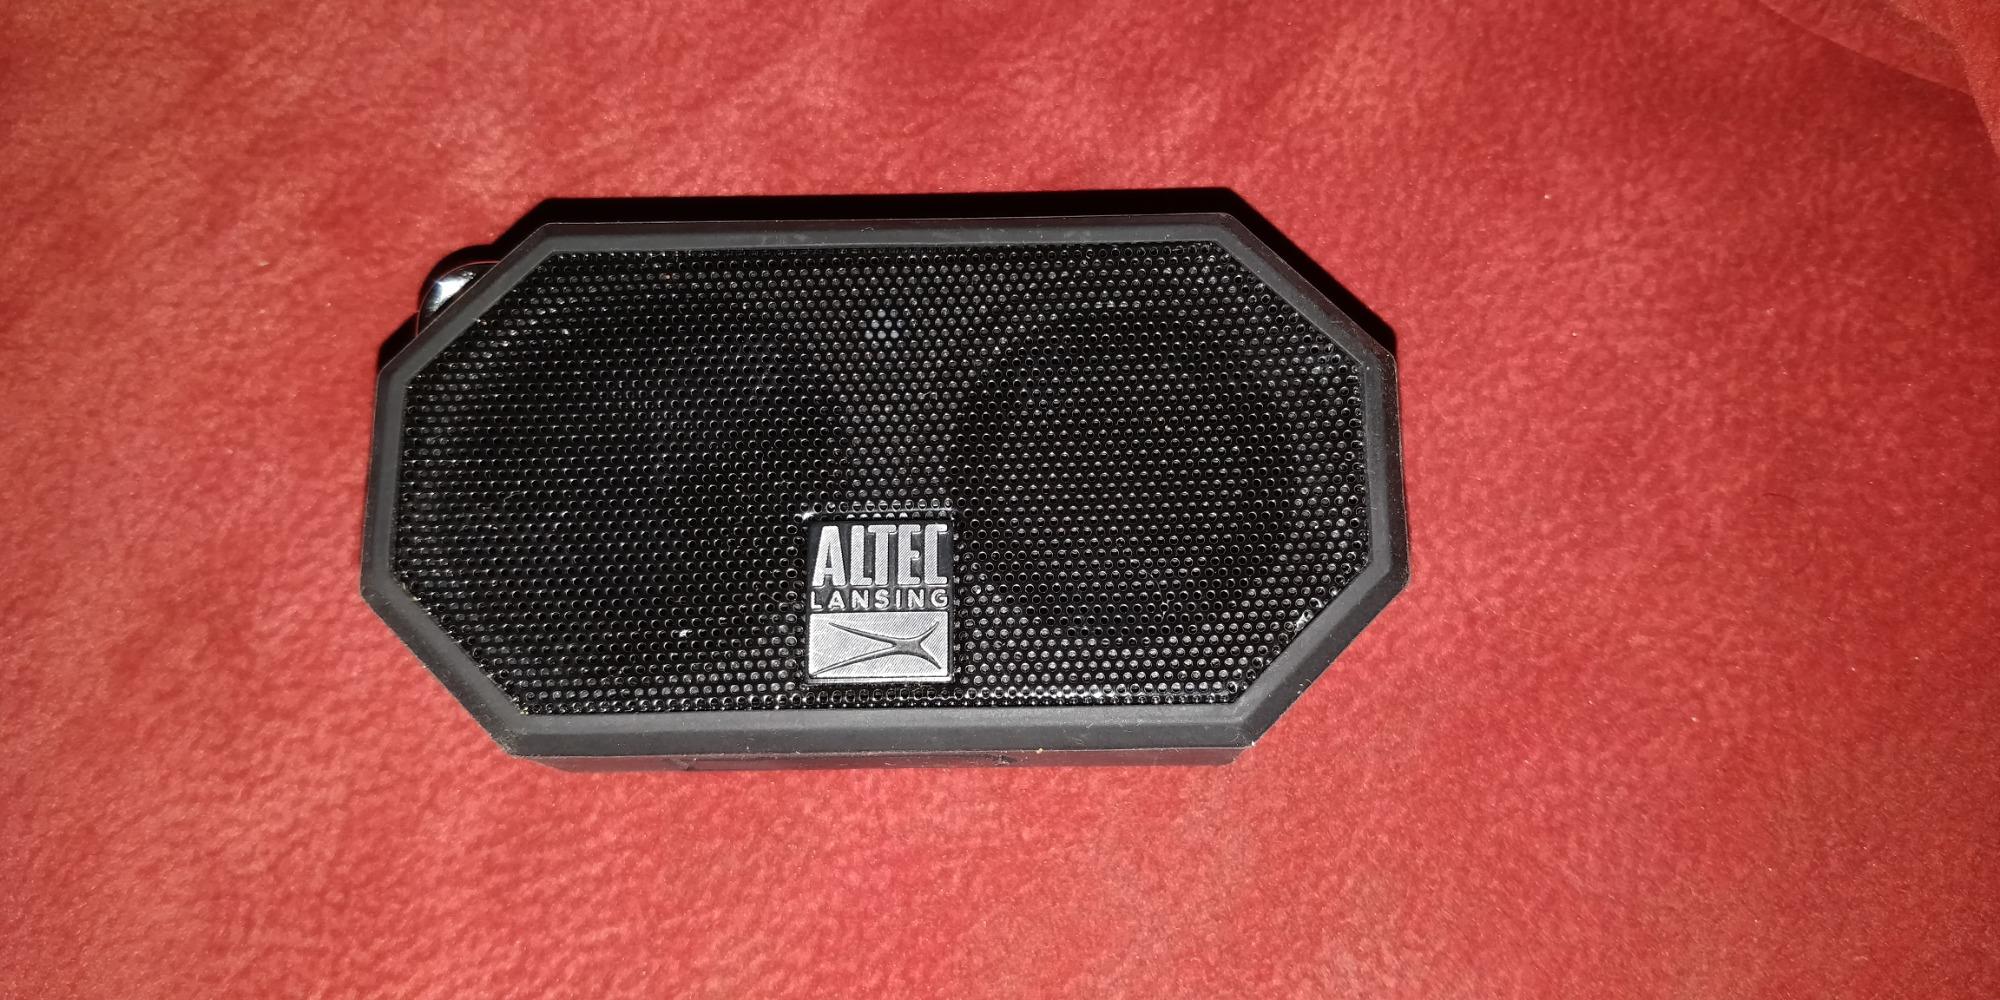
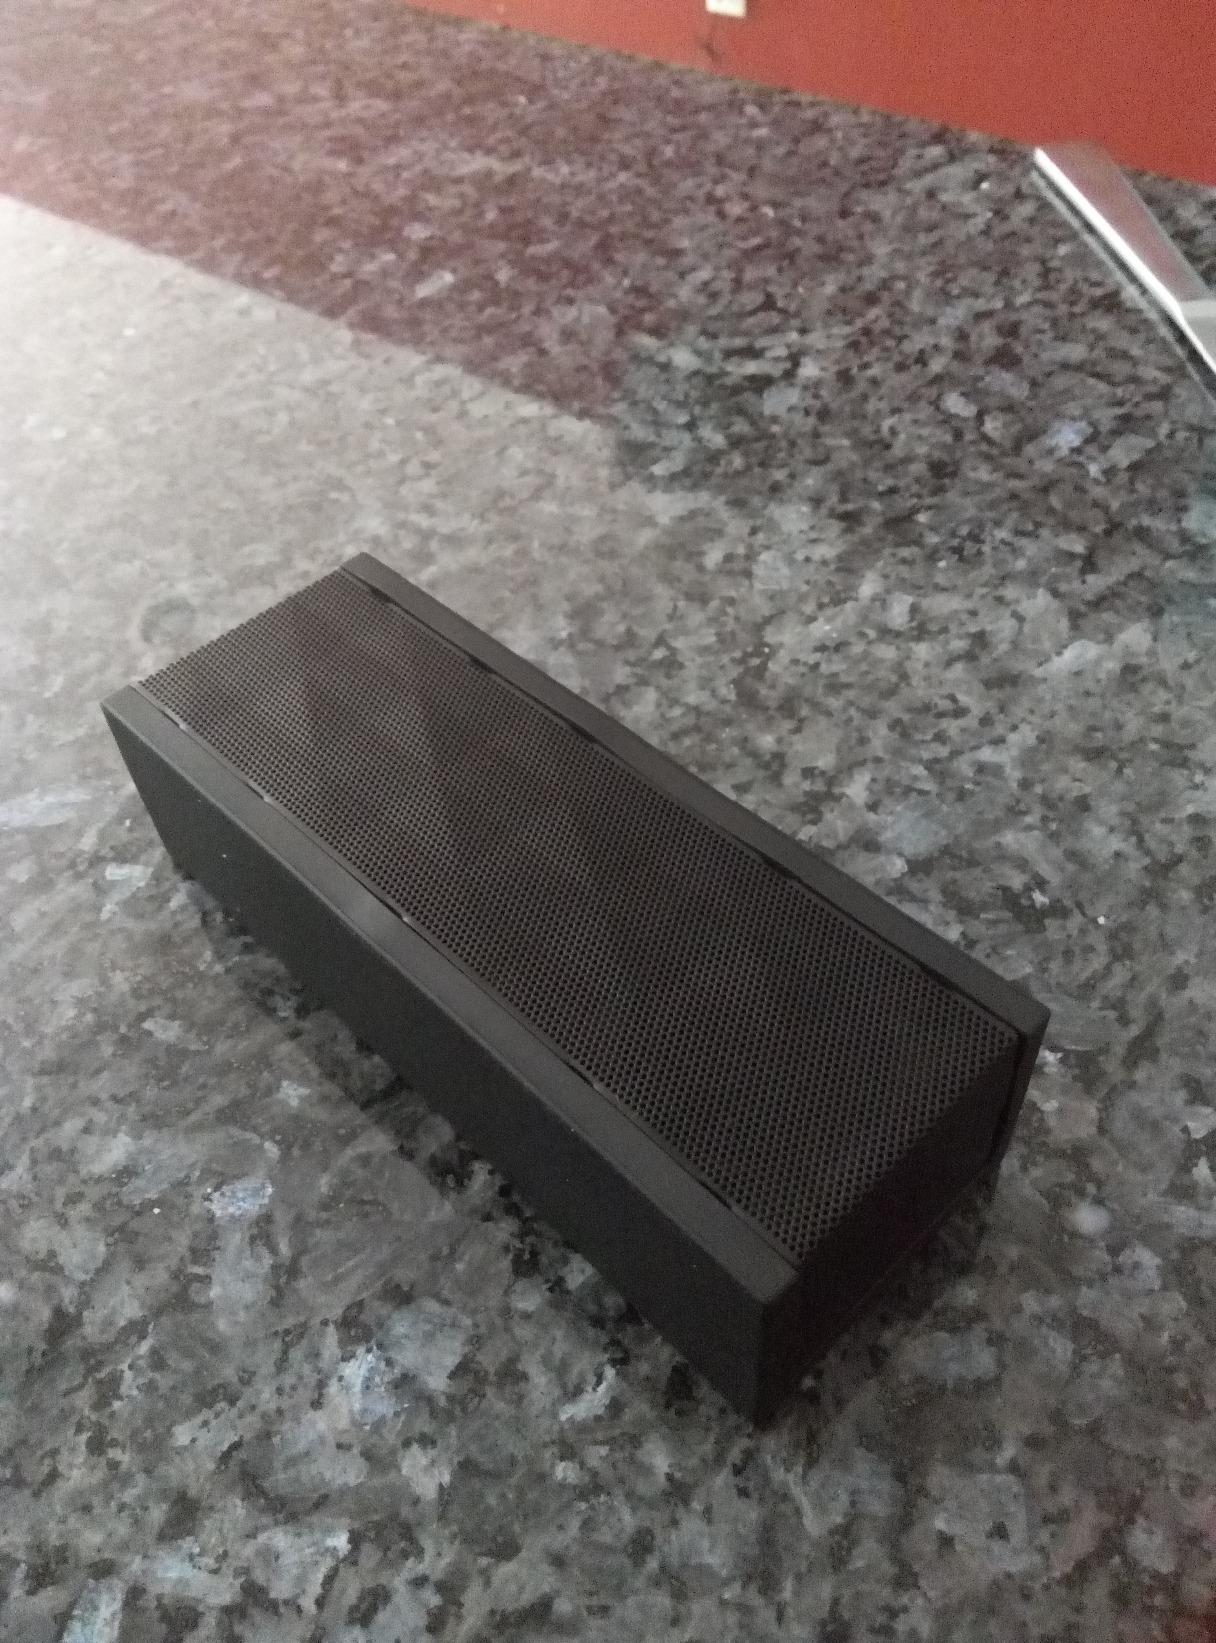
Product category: speaker
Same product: no